History of Coimbatore

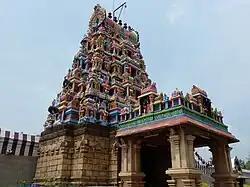
The Perur Pateeswarar Temple was built by Karikala Chola in the 2nd century CE.

The region was called Kongunadu ruled by semi-independent chieftains who owed nominal allegiance to the Chera kingdom and Kongu kings. Large quantities of Roman coins and other artifacts discovered in the region attest to the presence of Roman traders. The Coimbatore region is in the middle of the "Roman trail" that extended from Muziris to Arikamedu. At the end of the Sangam period, the region became a part of the Western Ganga kingdom.